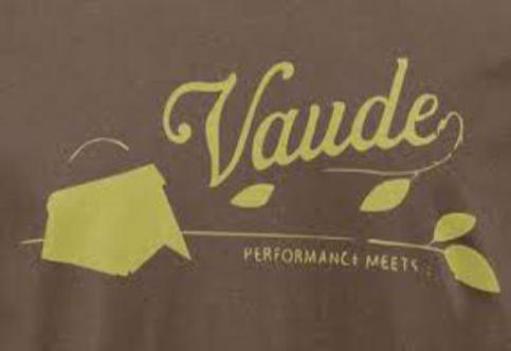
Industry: Others